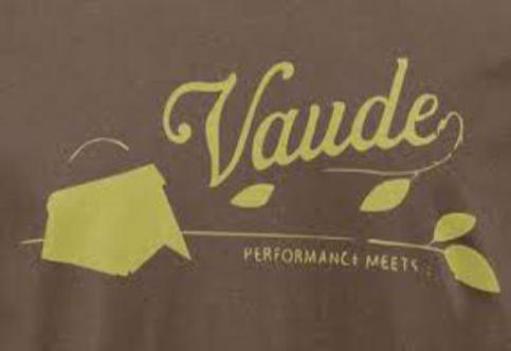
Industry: Others